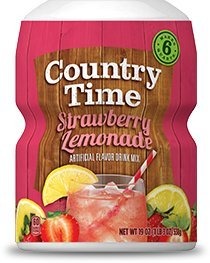
Item Name: Country Time, Powdered Drink Mix, Strawberry Lemonade, 18oz Tub (Pack of 3)
Bullet Point 1: Country Time
Bullet Point 2: Powdered Drink Mix
Bullet Point 3: Strawberry Lemonade
Bullet Point 4: 18oz Tub
Bullet Point 5: Pack of 3
Product Description: Country Time, Powdered Drink Mix, Strawberry Lemonade, 18oz Tub (Pack of 3)
Value: 54.0
Unit: Ounce

Price: 26.95